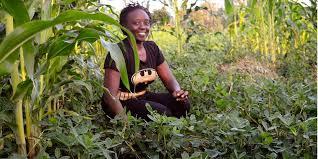
Ni kwenye shamba la mboga na mahindi. Mkulima huyu anafurahia jinsi ambavyo mboga na mahindi imeweza kunawiri na kuiva vizuri.